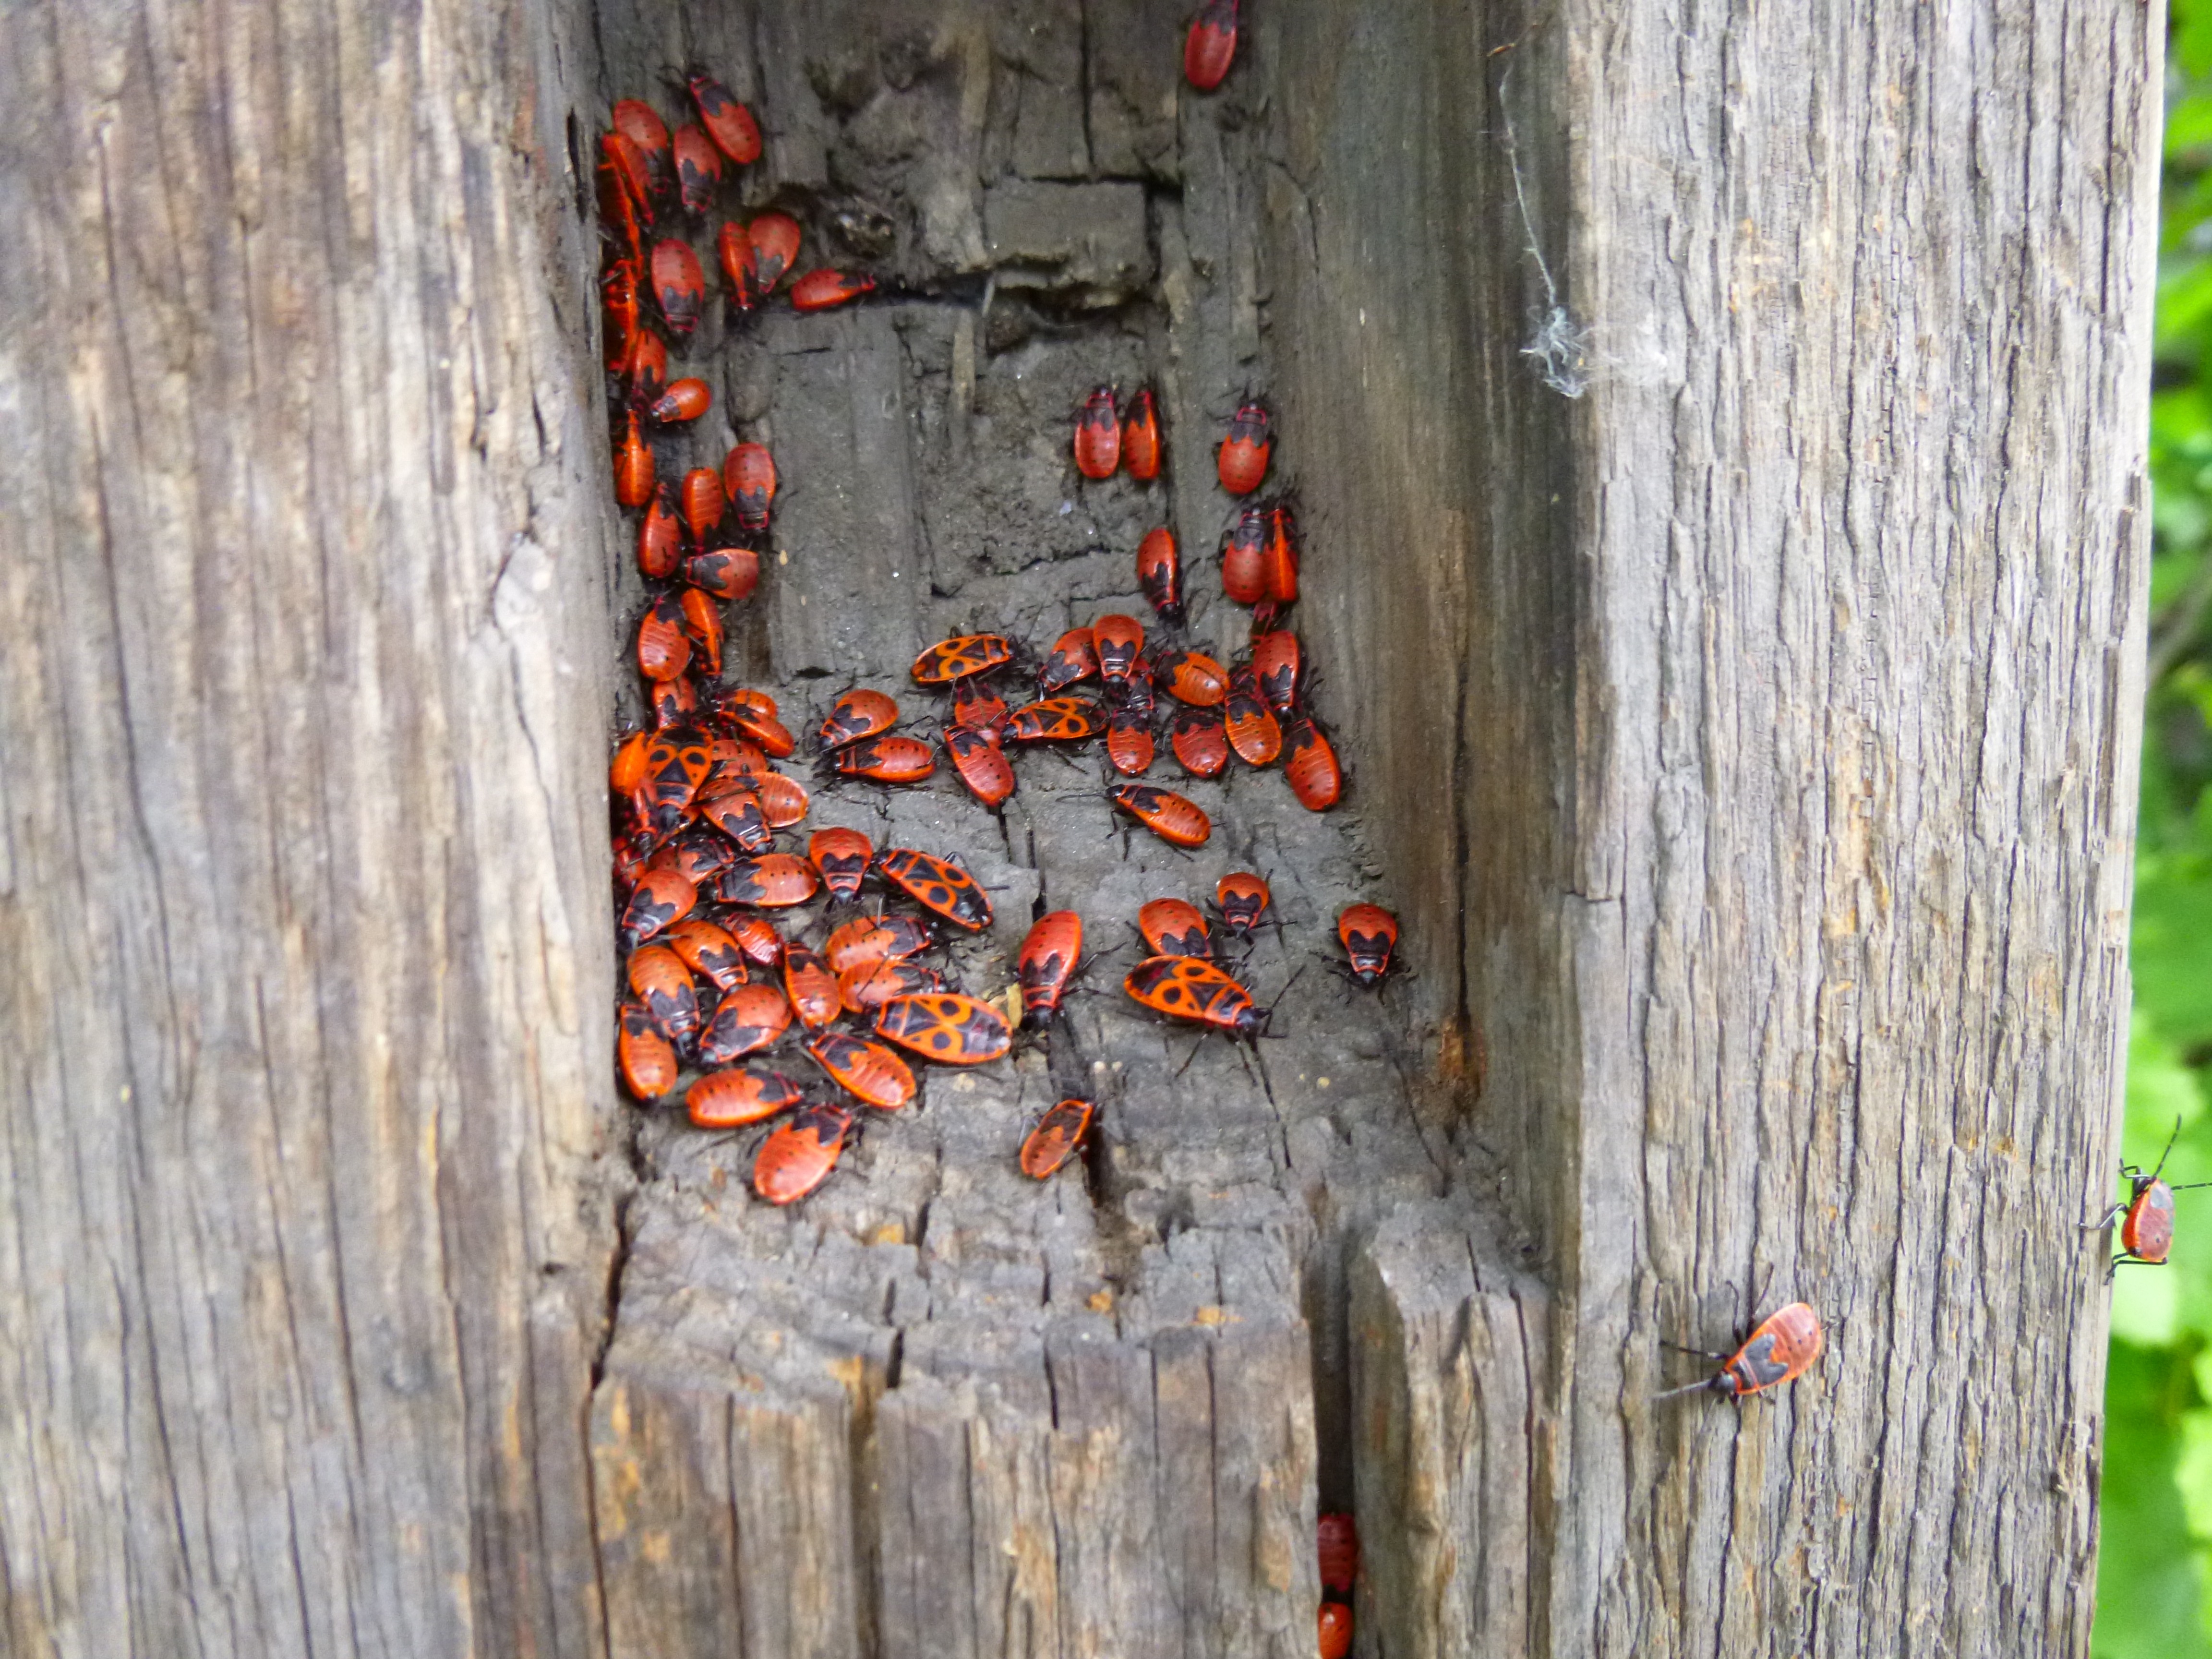
tree, wood, leaf, red, autumn, beetle, tree lair